Shen Dingyi

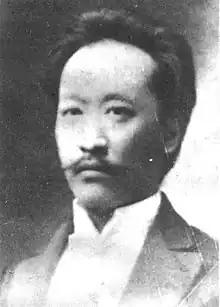
Shen Dingyi

Shen Dingyi (1883 – August 1928); born in Yaqian (Xiaoshan), a 1920s-era Chinese revolutionary and intellectual who belonged to both the Kuomintang and the Chinese Communist Party. In 1921, in his home village of Yaqian (Zhejiang province), he organized hundreds of thousands peasants in a reformist association fighting for a 30% cut in land allowance. Some sinologists regard him as one of the forerunners of Mao Zedong. An undisciplined member of the Kuomintang, he was mysteriously assassinated in 1928.